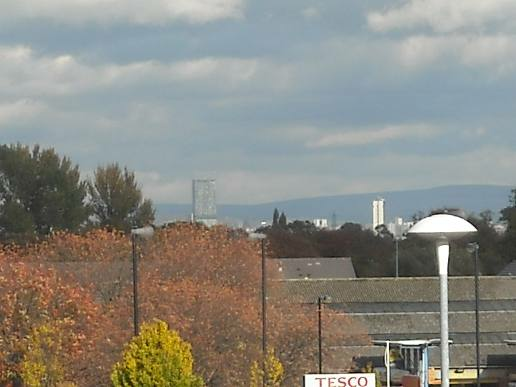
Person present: No